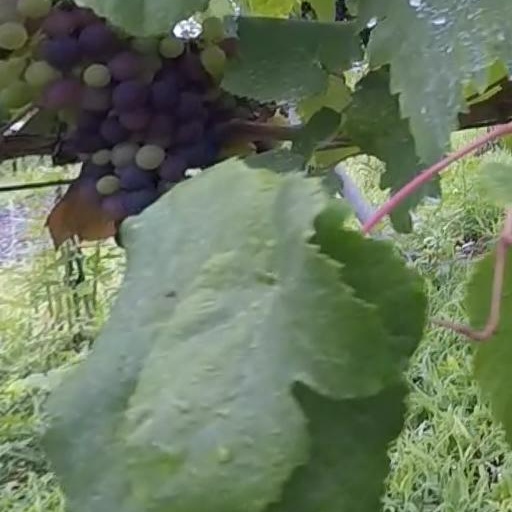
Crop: grape